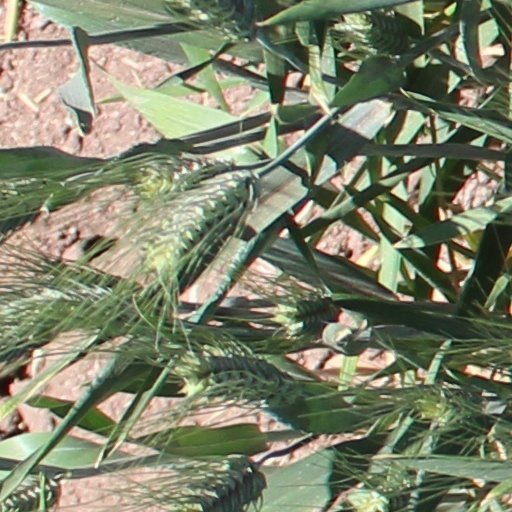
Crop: wheat